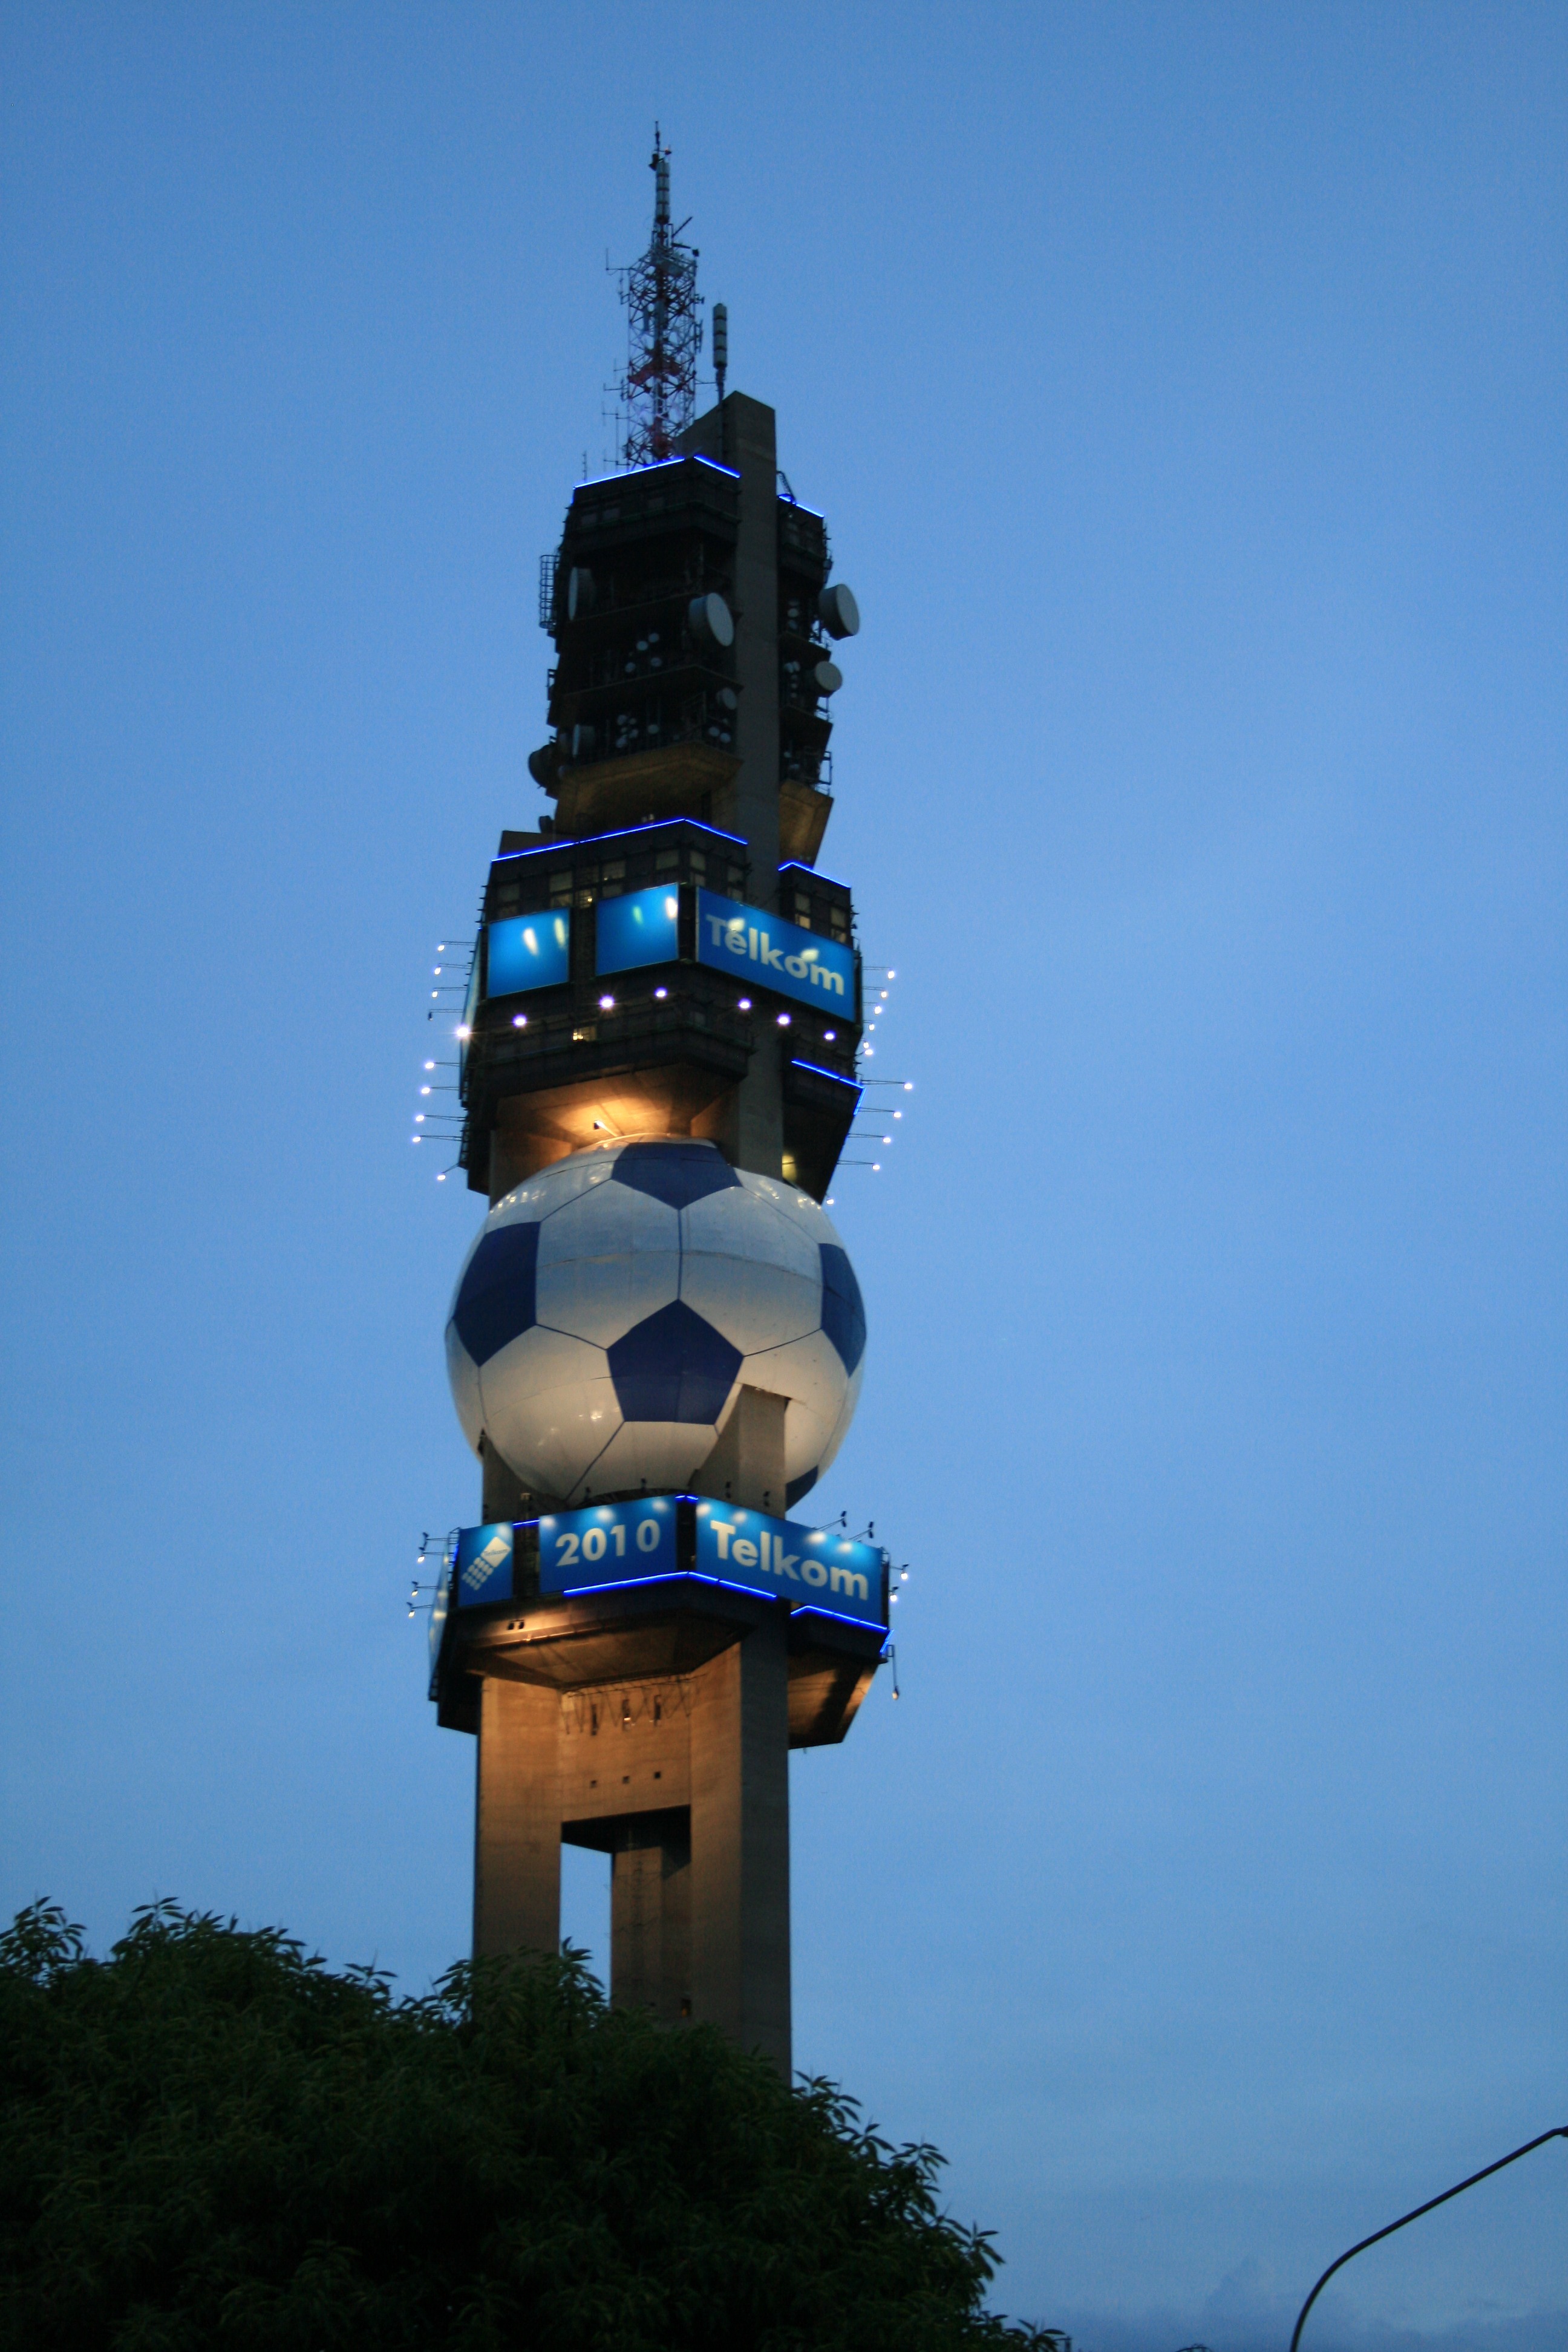
light, sky, white, tower, landmark, blue, black, lighting, radio, tall, light fixture, giant, broadcasting, telecommunications, lit, evening sky, soccer ball, atmosphere of earth